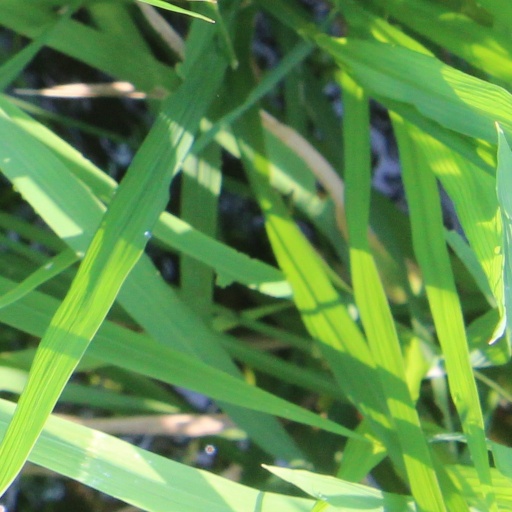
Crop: rice